Tammany Hall

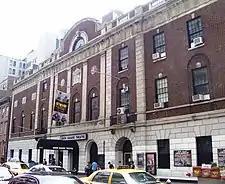
44 Union Square, the former Tammany Hall building at 17th Street and Park Avenue South, across from Union Square, housed a theatre and a film school until renovations commenced in 2016.

In 1798, the Society moved to more permanent and spacious quarters in the "Long Room" of Martling's Tavern, at Nassau Street and Spruce Street, near where New York City Hall is today. The Tammany Society controlled the space, which it dubbed "The Wigwam", and let other responsible political organizations it approved of use the room for meetings. This space became commonly known as "Tammany Hall".